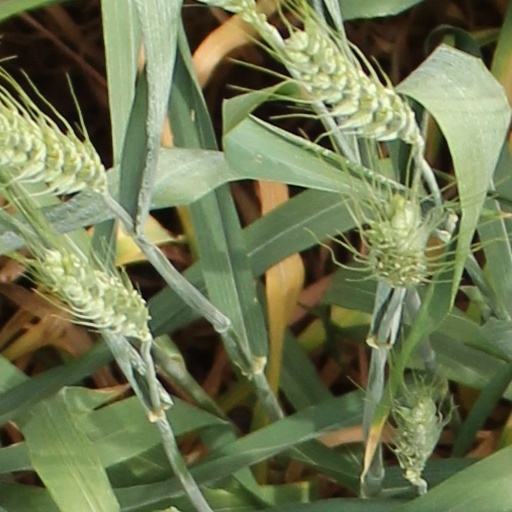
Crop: wheat